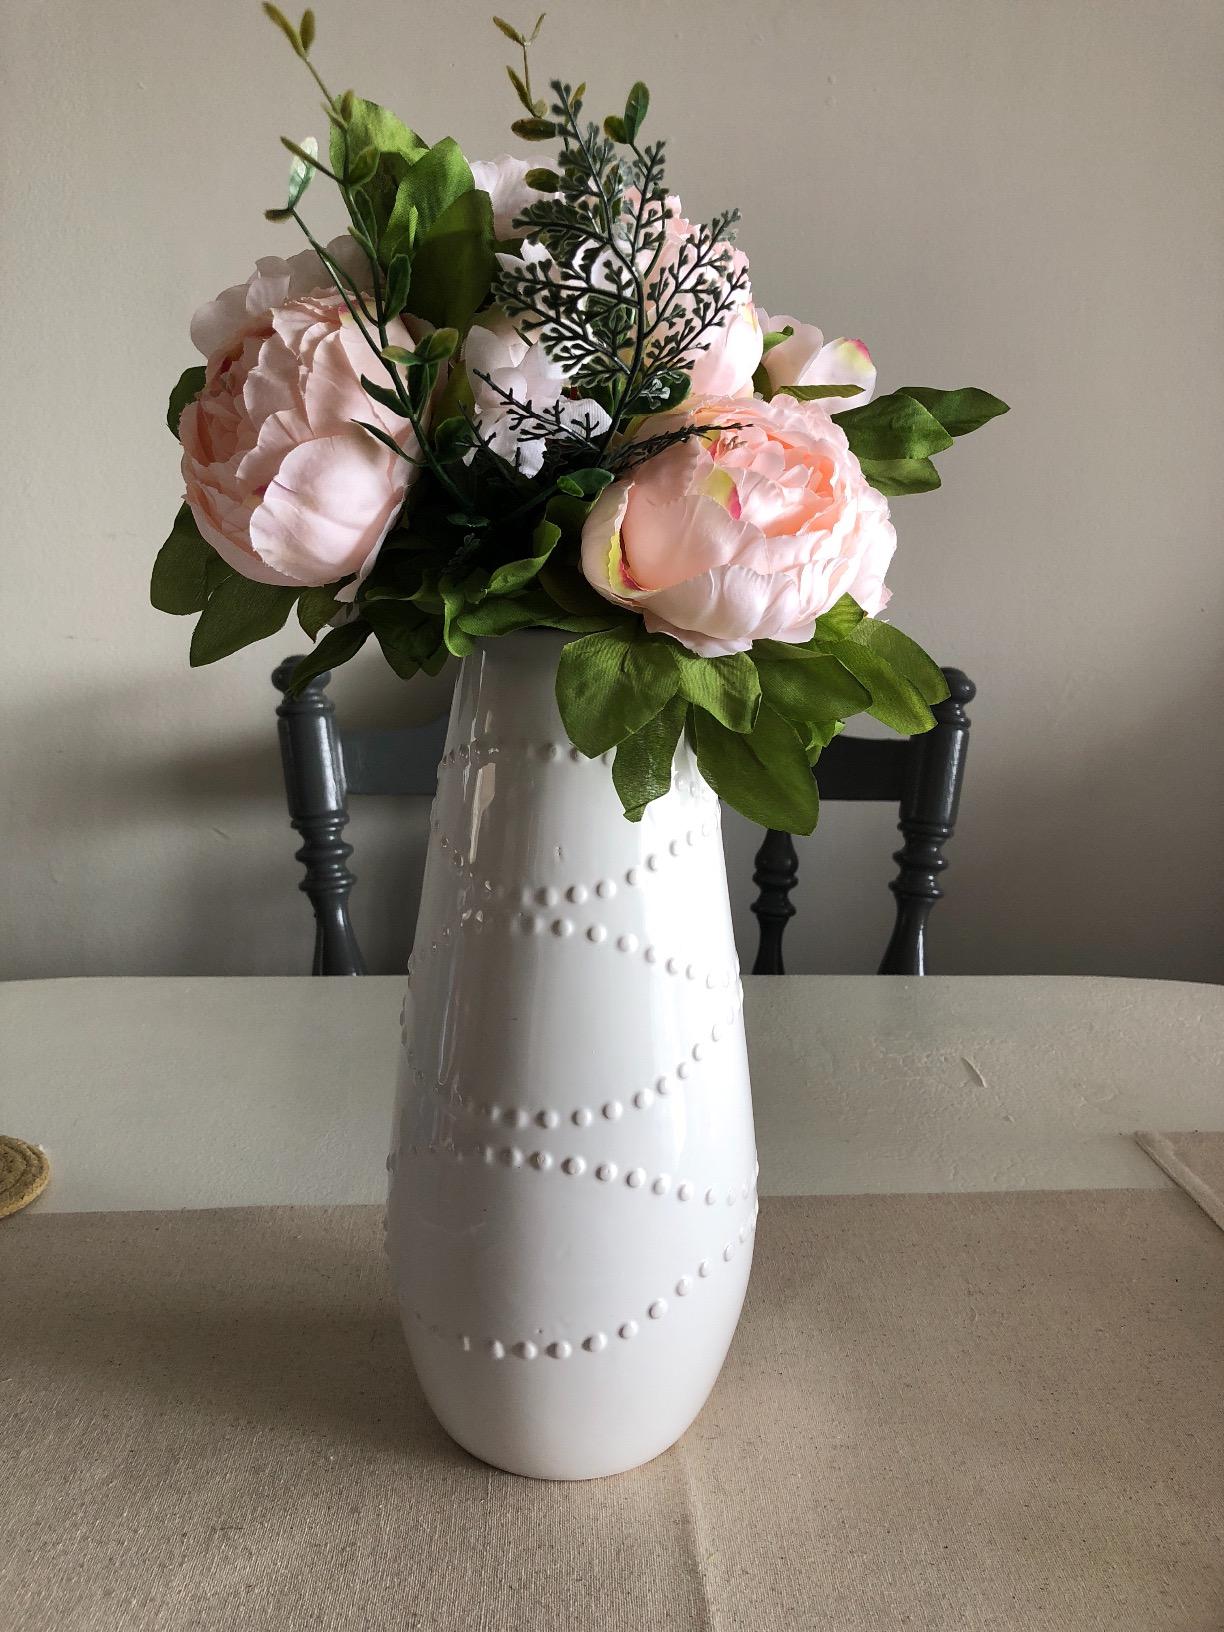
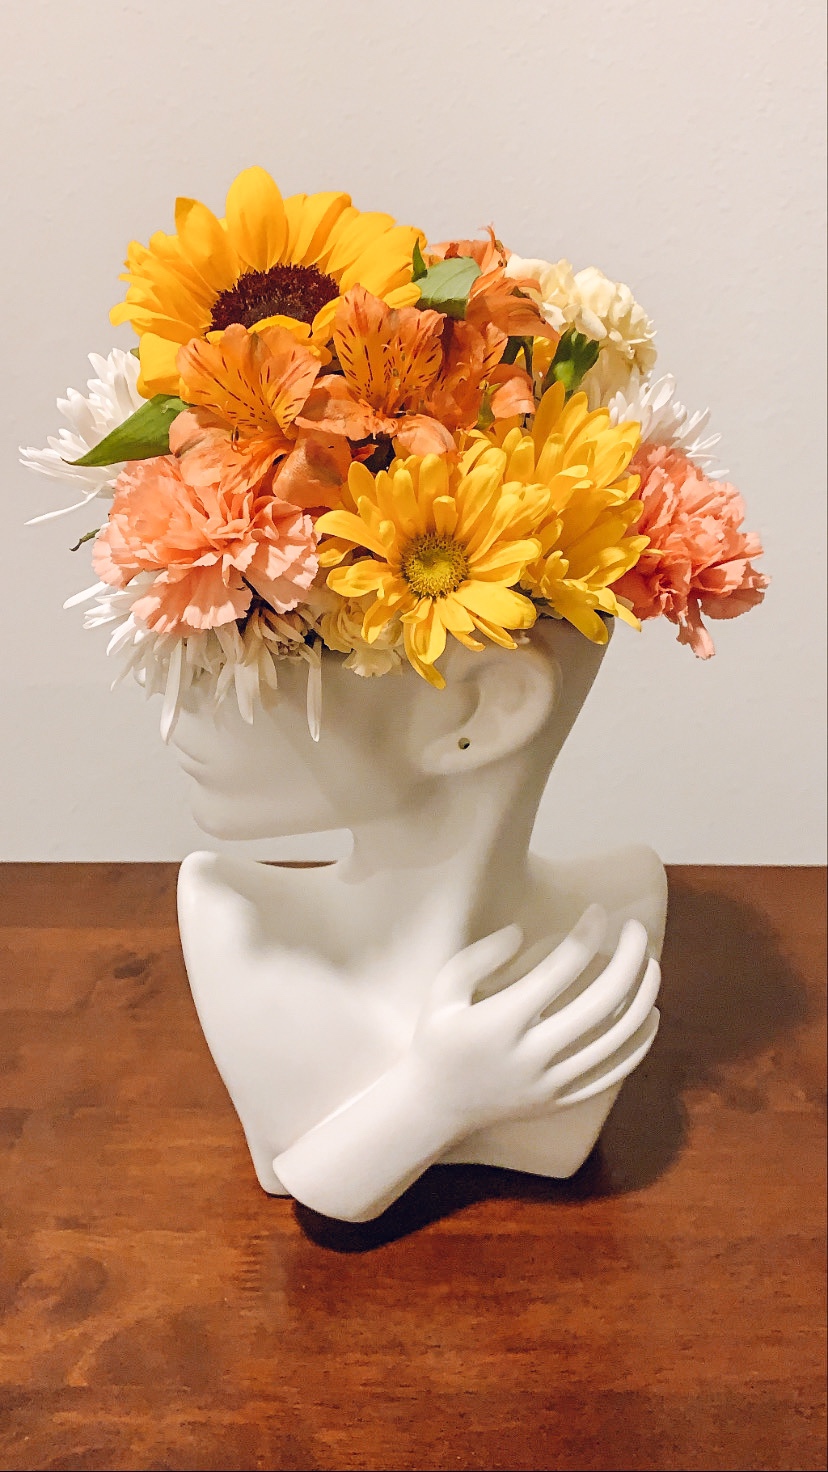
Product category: vase
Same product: no